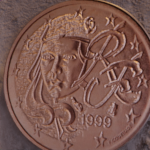
Coin value: 1cent
Country: fr
Edition: standard